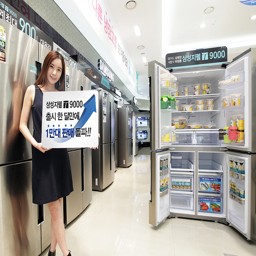
a lady that is holding up some kind of sign
a woman with a sign stands by several refrigerator
A woman holding up a sale sign for a refrigerator.
Young woman demonstrating a refrigerator in an appliance store.
A women who is holding a sign in a foreign language.